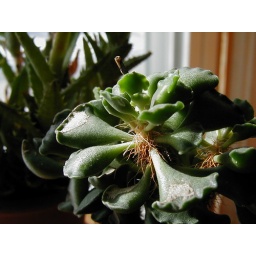
computer desk succulents happy in sunshine